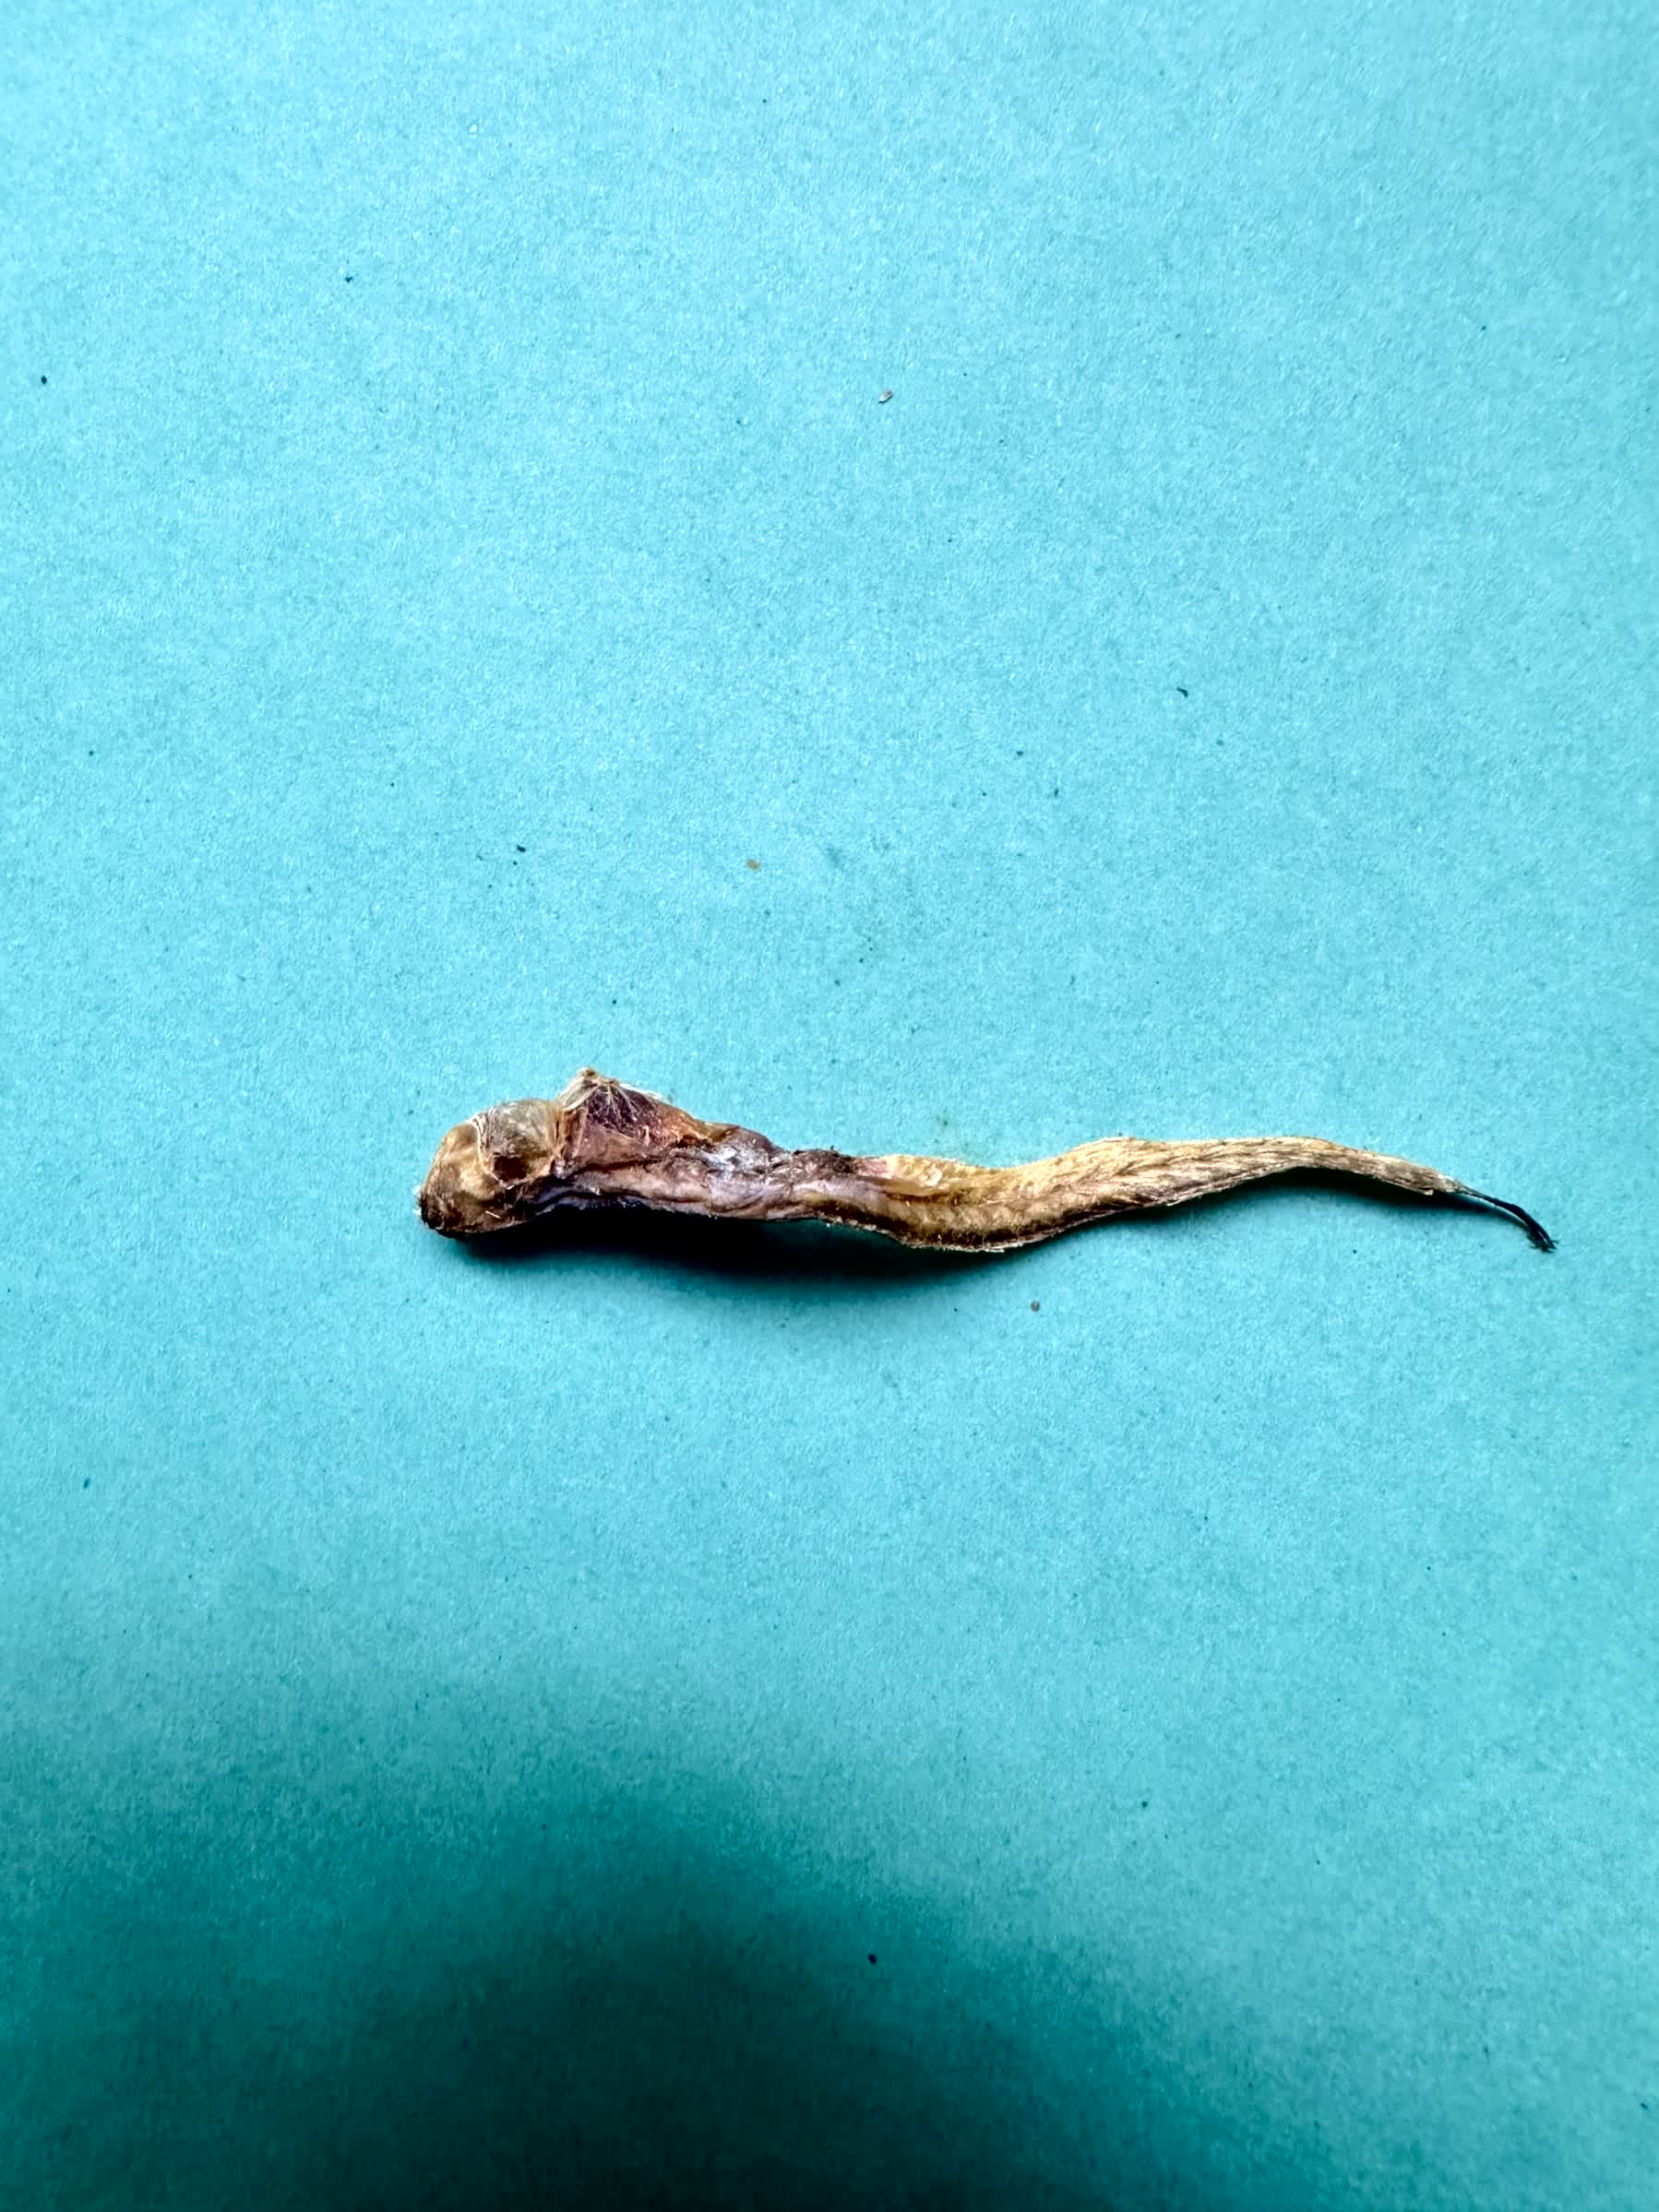
Species: Chewa